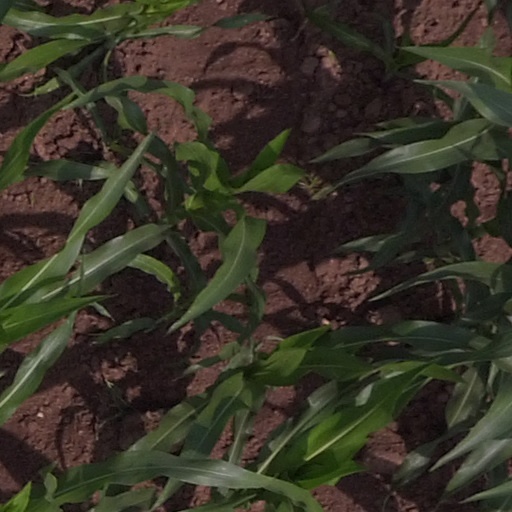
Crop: maize; corn